Maria Christina, Duchess of Teschen

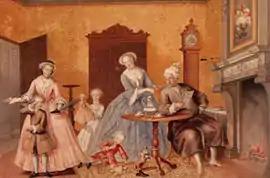
"The Imperial family celebrating Saint Nicholas", by Archduchess Maria Christina, 1762

Beautiful, highly intelligent but also artistically gifted, Maria Christina enjoyed a conscientious education. The Jesuit Father Lachner taught her several languages and history. The Archduchess learned, among other things, perfect Italian and French, which, according to Podewils, she particularly liked to speak, as well as quite good English. She also proved to be a talented painter very early. In Schönbrunn Palace her drawings of the imperial family were exhibited which attest to her great artistic talent. She painted some family members including herself and also some copies of genre paintings by Dutch and French masters. One particular portrait made by Maria Christina in gouache about 1762 showed the Imperial family celebrating Saint Nicholas: there the Emperor is shown reading the newspaper and the Empress serving the coffee, while her three youngest siblings (Ferdinand, Maria Antonia and Maximilian) were with their gifts.